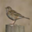
Label: bird